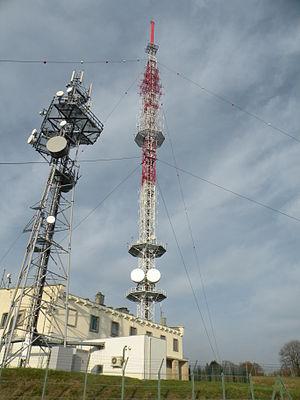
Émetteur de Vellerot-lès-Belvoir
L'émetteur du Lomont, appellation usuelle de l'émetteur de Besançon-Lomont ou de Lomont-Belvoir, est un émetteur de radiofréquences appartenant à TDF et situé sur un plissement extérieur du Jura dit de la chaîne du Lomont. Placé stratégiquement à 835 mètres d'altitude, il émet en télévision et en radio sur la Franche-Comté.
La chaîne du Lomont, ou monts du Lomont, est une chaîne montagneuse du massif du Jura, située dans le département du Doubs en France. Son histoire est marquée par des maquis de résistance. Il est le site d’implantation du parc éolien du Lomont.